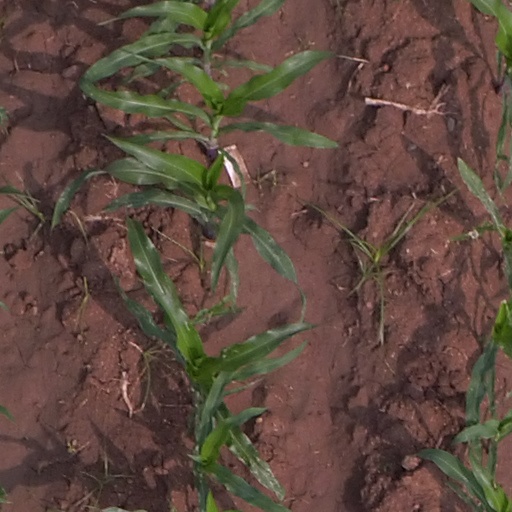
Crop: maize; corn